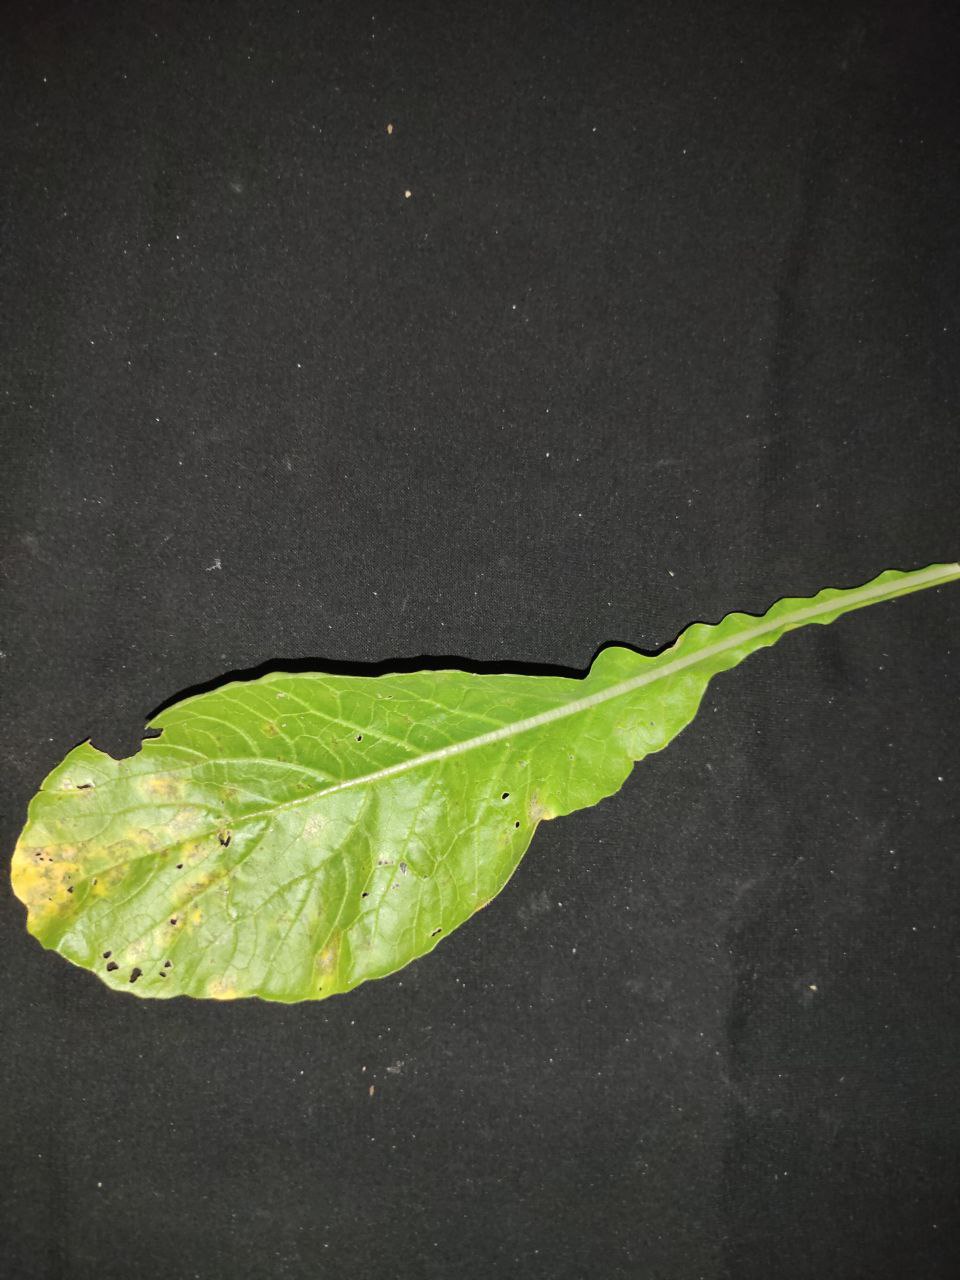
Label: Downey mildew